Mariangela Melato

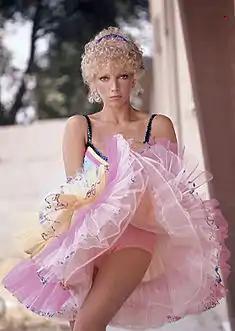
Melato in "Di che segno sei?" (1975)

In 1970, Melato moved to Rome and made her film debut in Pupi Avati's "Thomas e gli indemoniati", which never saw a cinematic release. Subsequent roles followed in Nino Manfredi's "Between Miracles" (1971), Elio Petri's "The Working Class Goes to Heaven" (1971) and Vittorio De Sica's "Lo chiameremo Andrea" (1972).